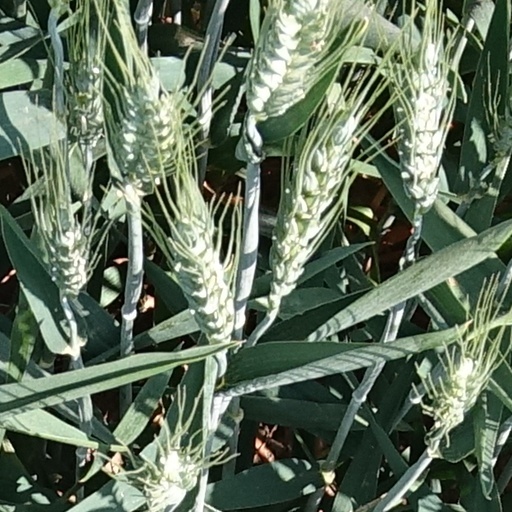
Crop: wheat